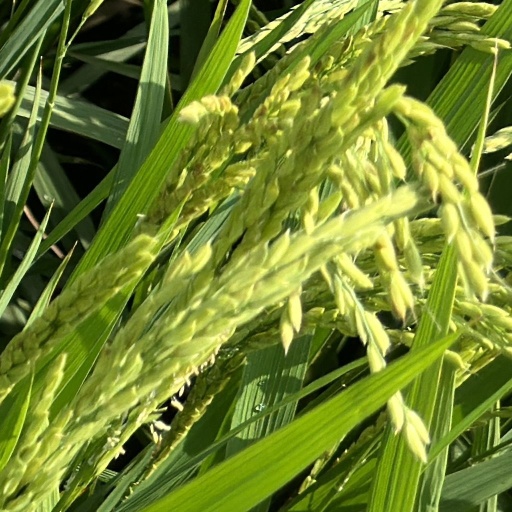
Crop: rice